QJZ-89

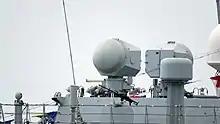
QJZ-89 machine gun mounted on the guardrails of a Type 054A frigate (bottom-center)

The QJZ-89, also known as the Type 89 heavy machine gun, is a heavy machine gun designed in the People's Republic of China which fires the Soviet 12.7×108mm ammunition.